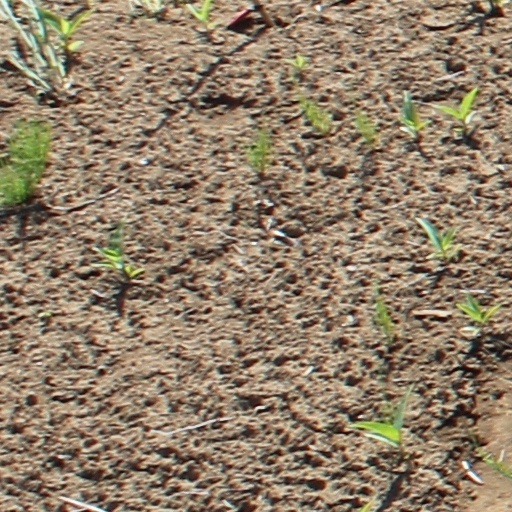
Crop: wheat